Sunday, Cruddy Sunday

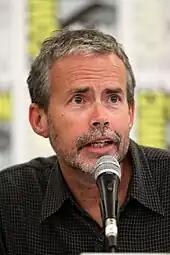
Mike Scully wrote the episode together with George Meyer, Tom Martin, and Brian Scully.

"Sunday, Cruddy Sunday" was directed by Steven Dean Moore and co-written by former staff writers Tom Martin, George Meyer, Brian Scully, and executive producer and former showrunner Mike Scully. It was first broadcast on the Fox network in the United States on January 31, 1999, right after Super Bowl XXXIII and the premiere of "Family Guy". "Sunday, Cruddy Sunday" was the first episode for which Martin received a writing credit, and in the DVD audio commentary for the episode, he stated that he "loved" writing the episode. The writing process for the episode was "kind of unusual", since the writers "threw it [the episode] together" without, Scully quipped, thinking of "things such as thought and structure". A scene in the episode shows Homer buying new tires for his car. The scene was written by Brian Scully, who had been scammed by a Firestone Tire and Rubber Company dealer. The episode's subplot was the result of the "Simpsons" writers trying to find activities for Marge and Lisa to participate in while Bart and Homer were at the Super Bowl. According to Martin, the writers were trying to come up with "the most boring thing" Marge and Lisa could do to pass time. After hearing cast member Dan Castellaneta's impression of Vincent Price, the writers found the impression to be so funny that they based the subplot on the fictional crafts set "Vincent Price's Egg Magic".